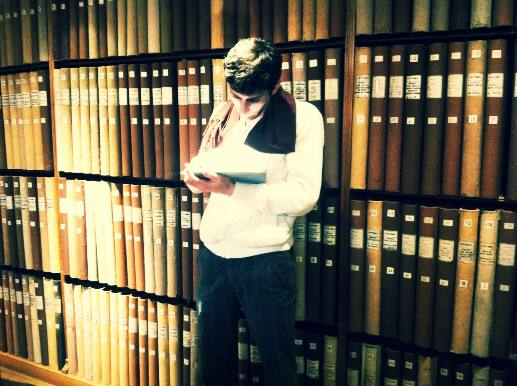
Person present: Yes